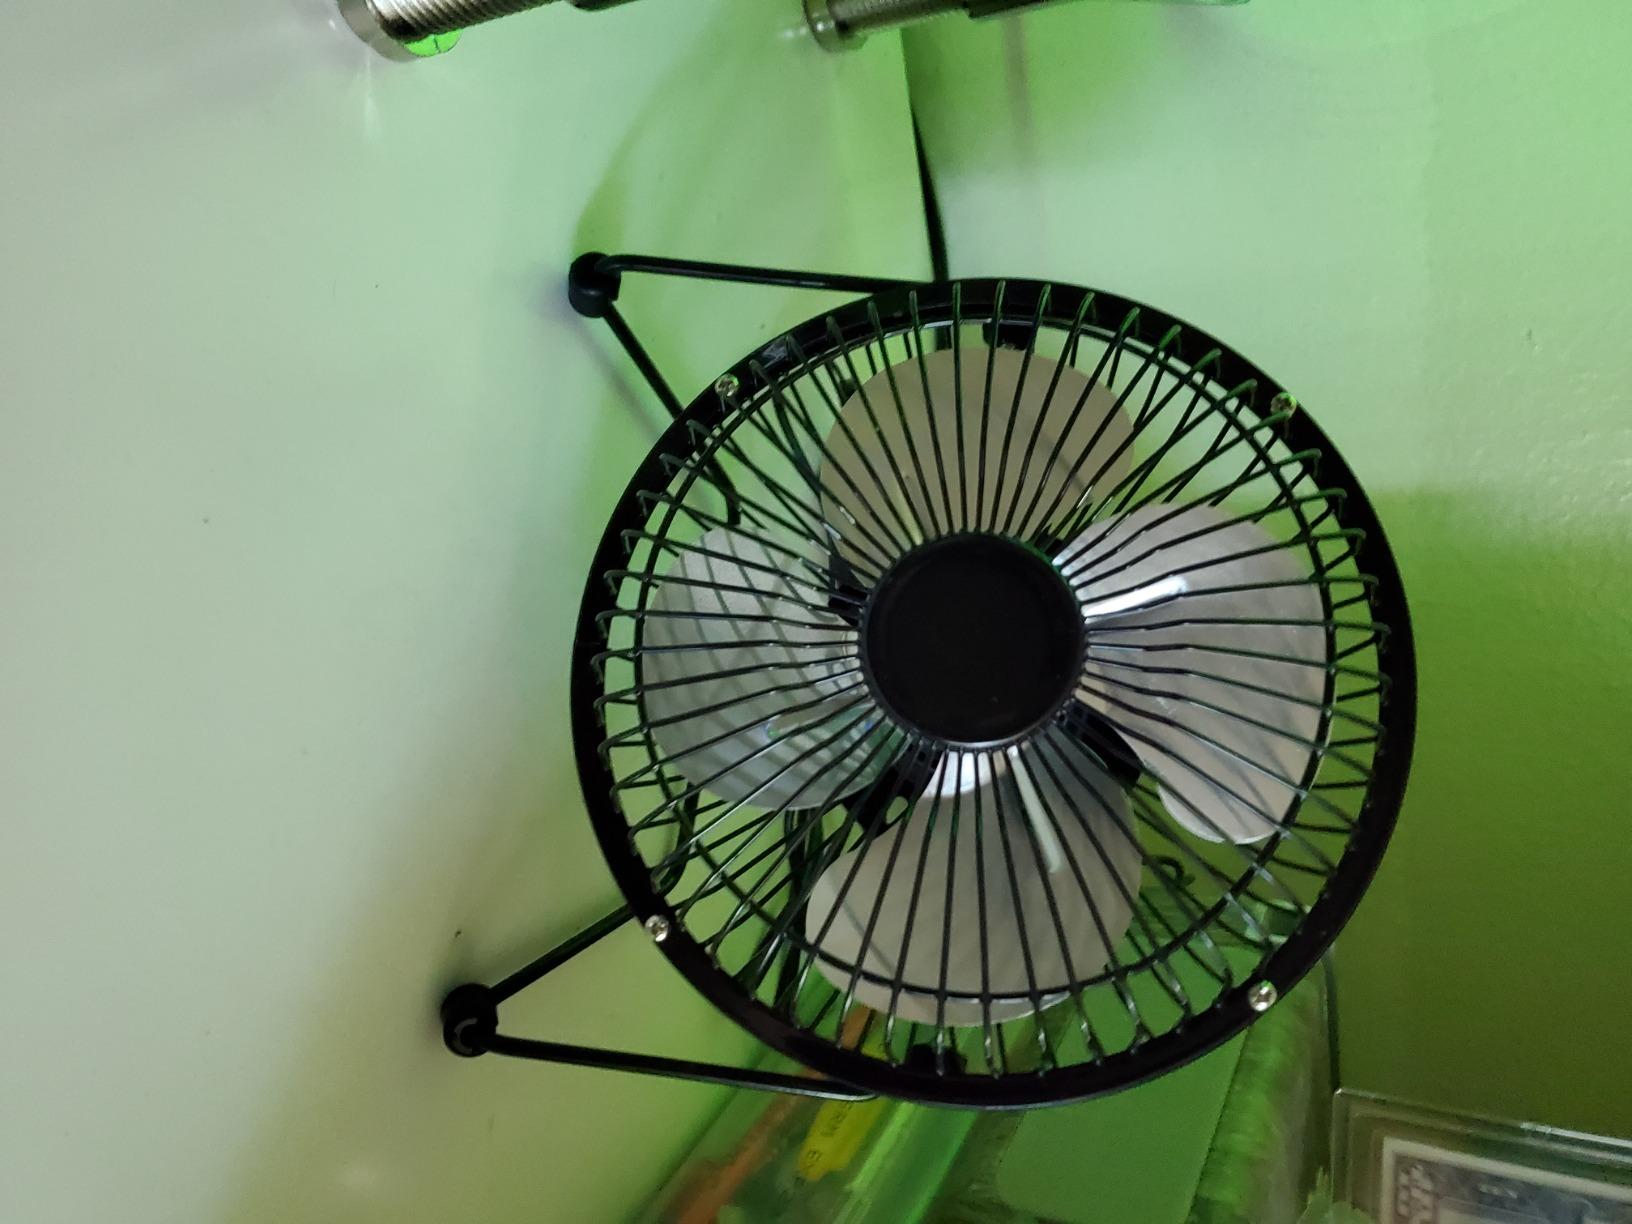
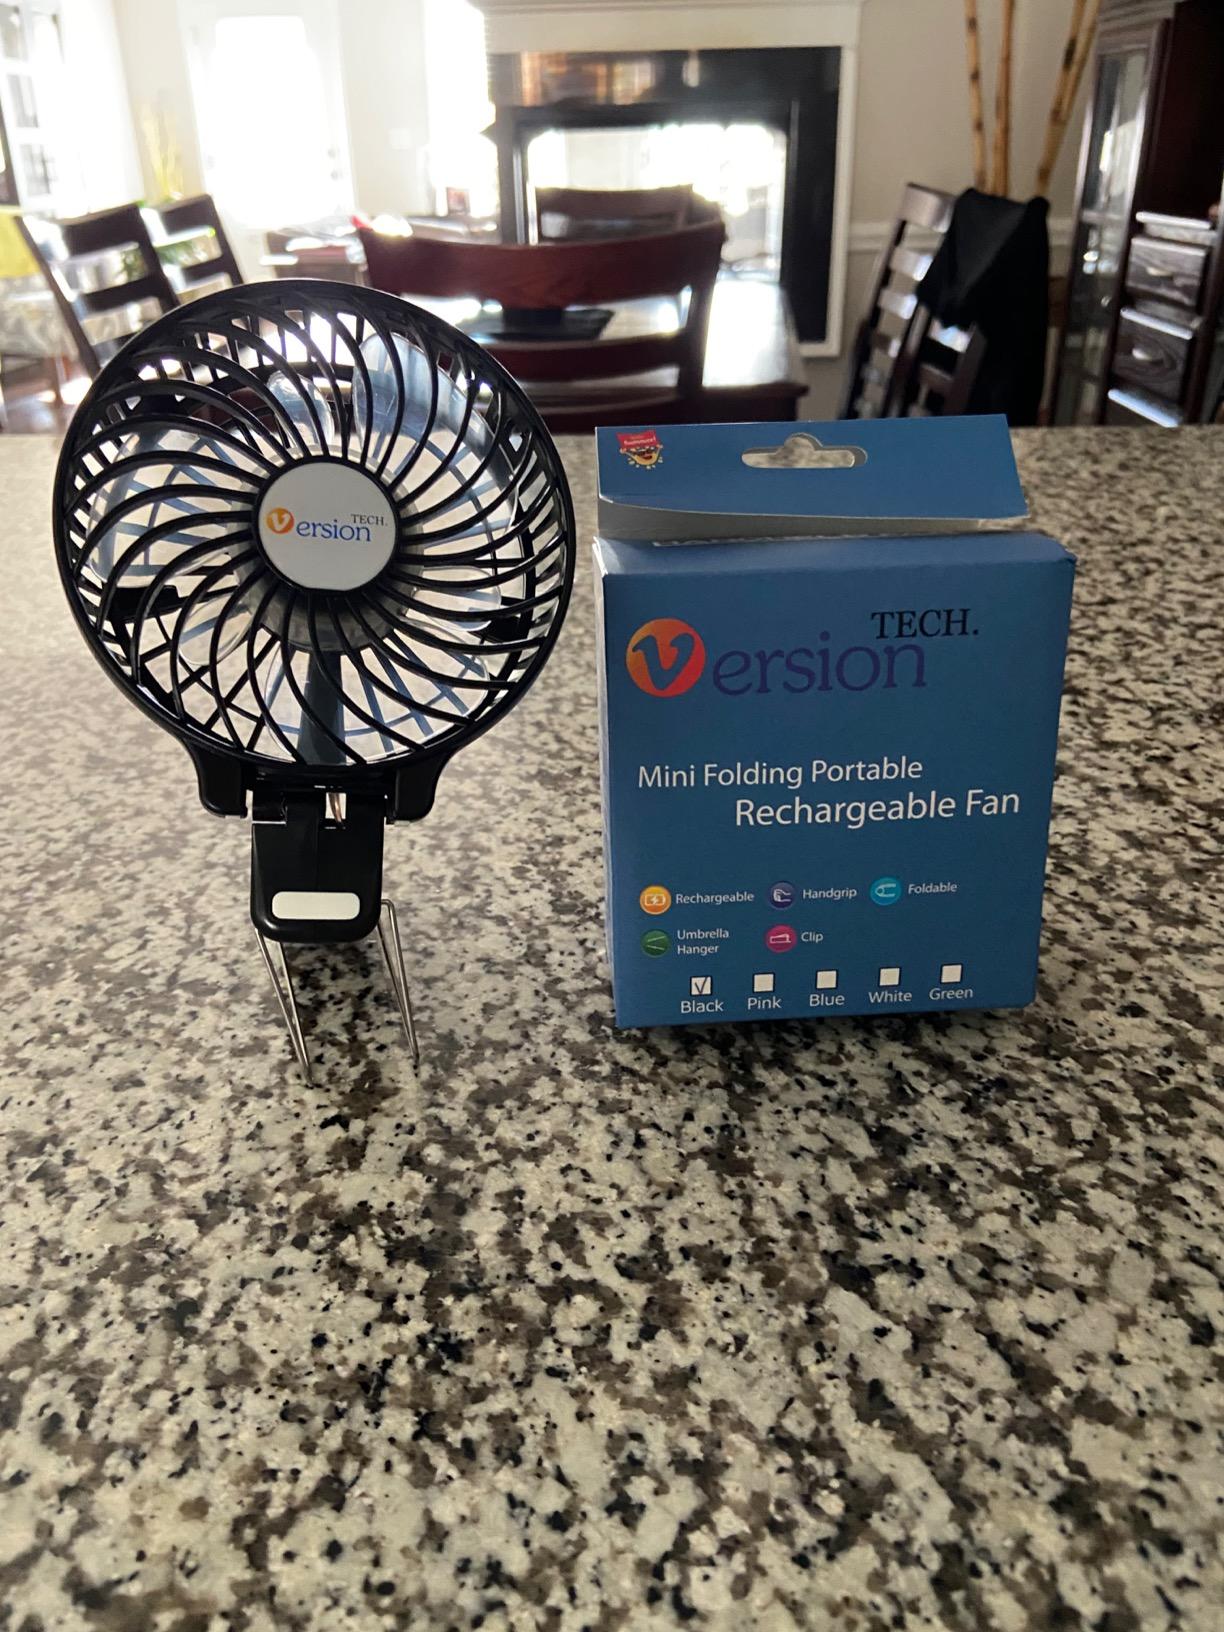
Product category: fan
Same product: no